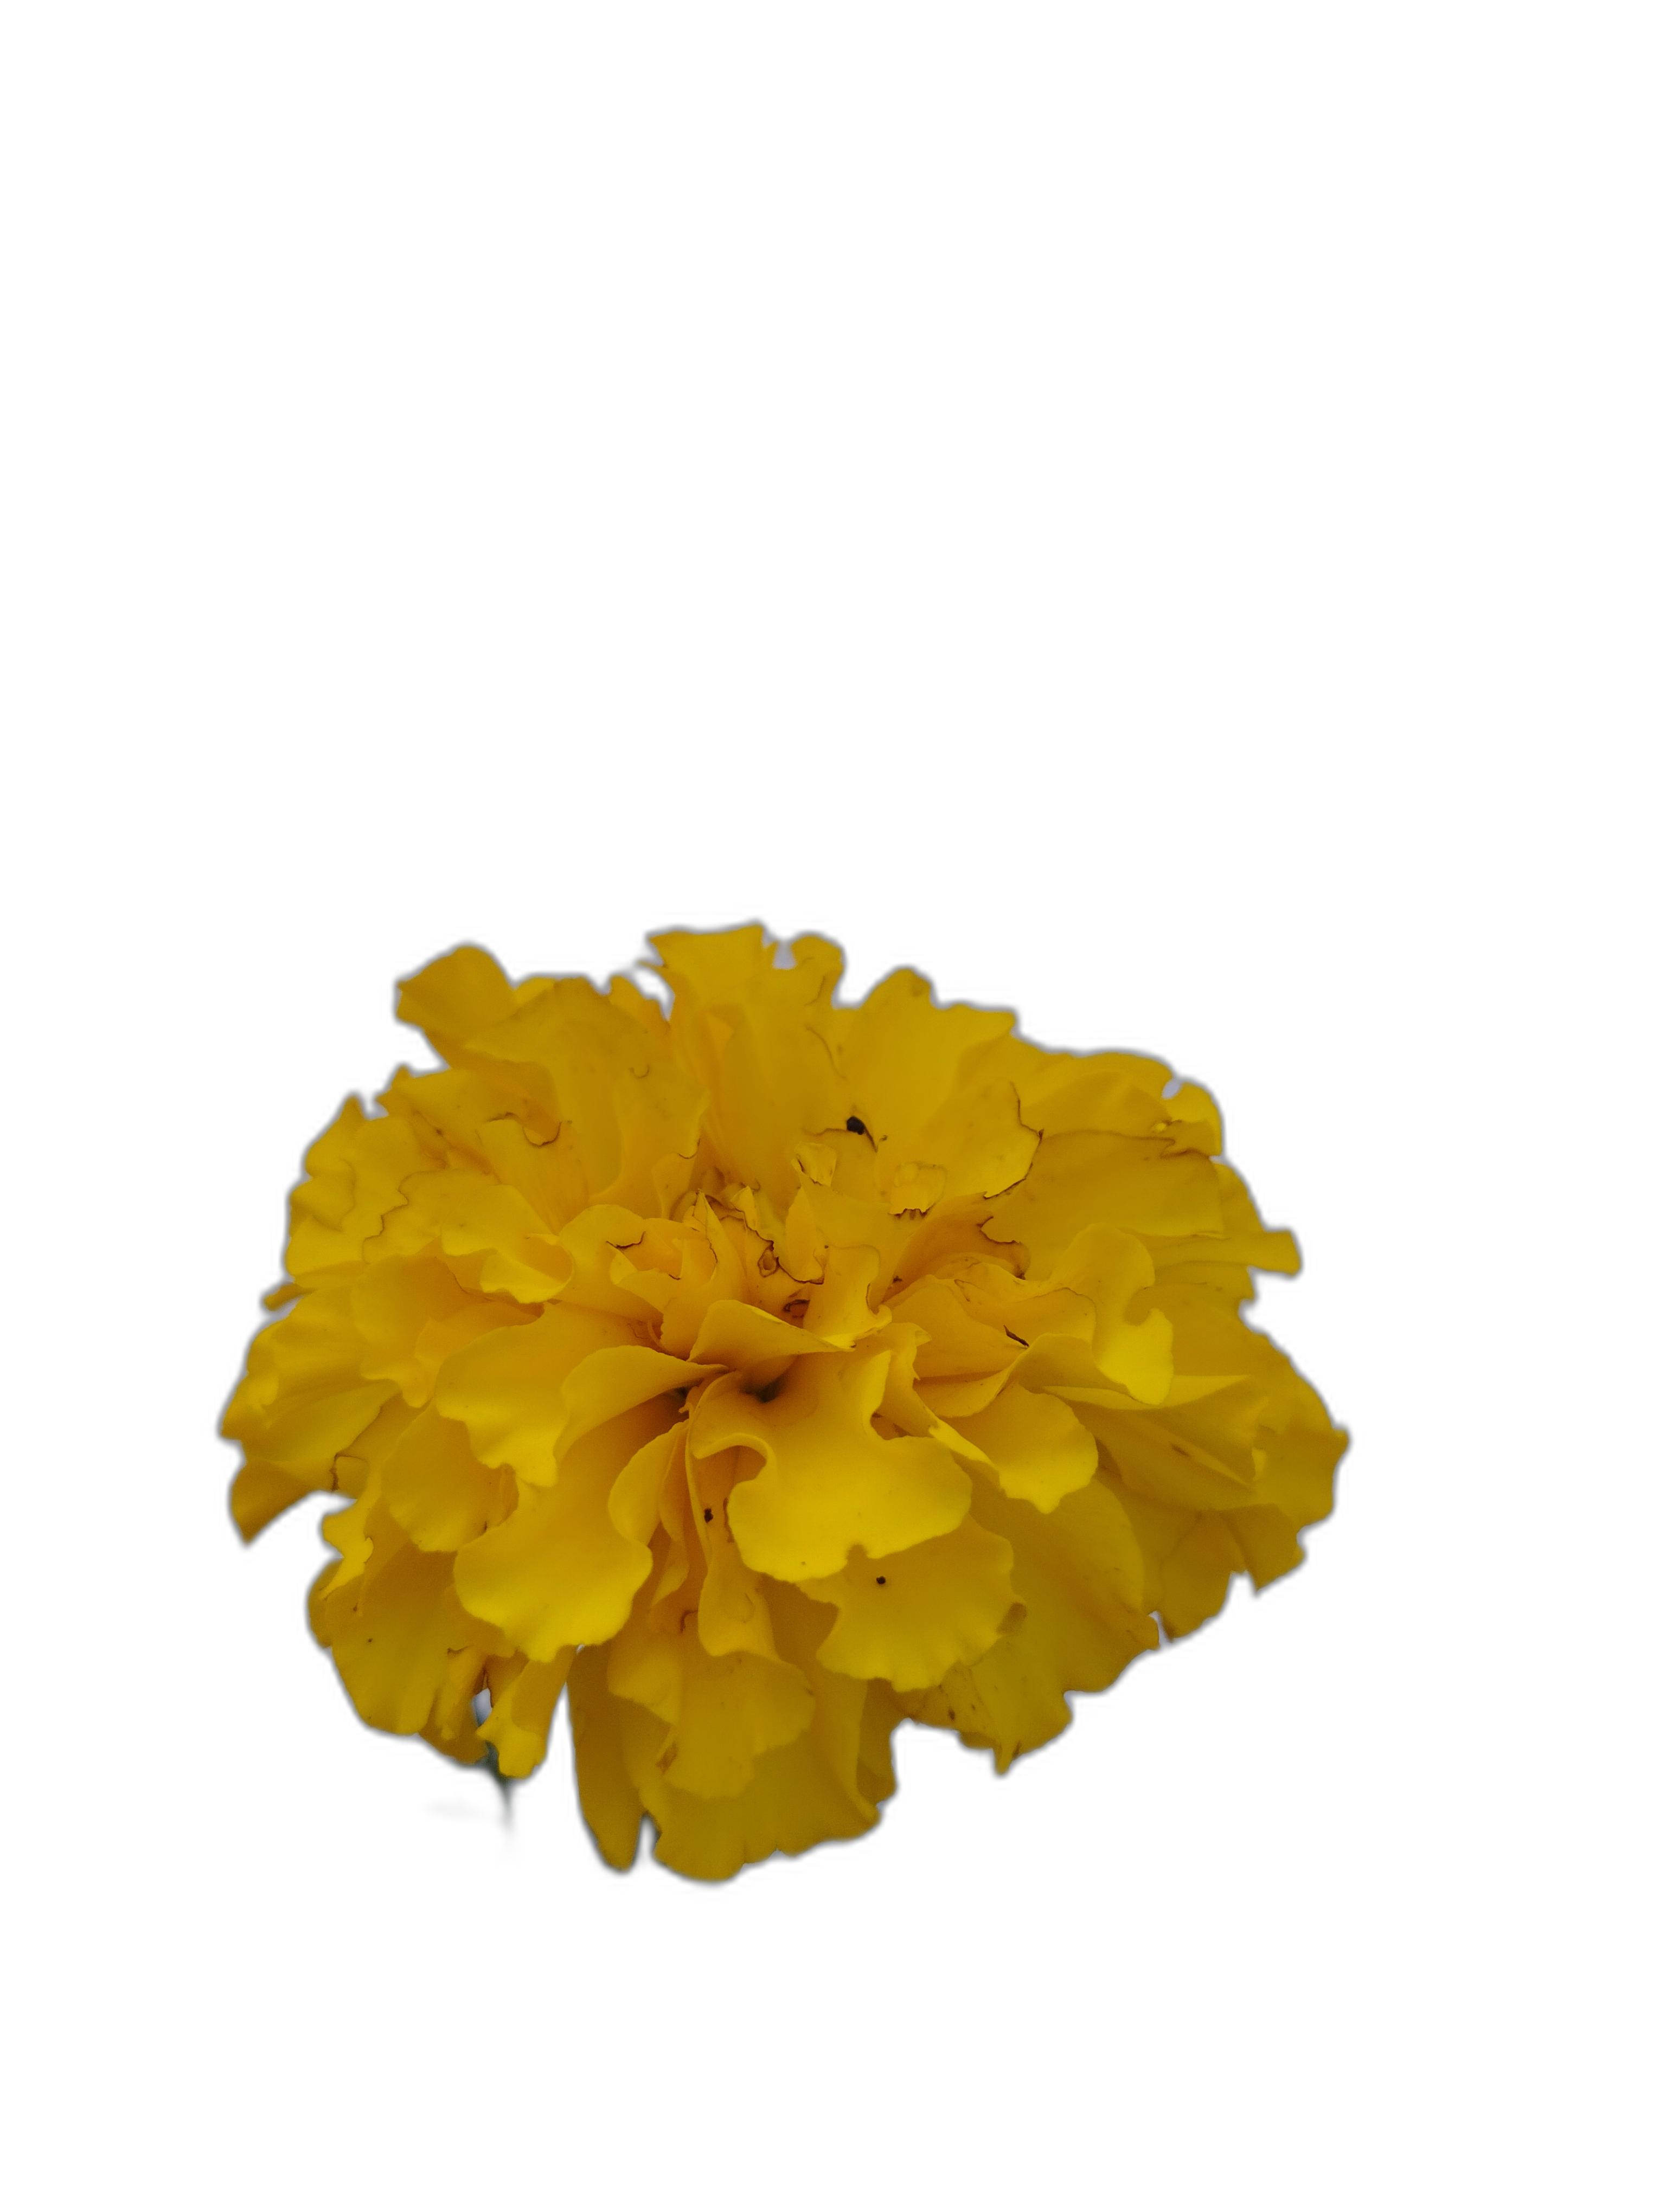
Label: Marigold